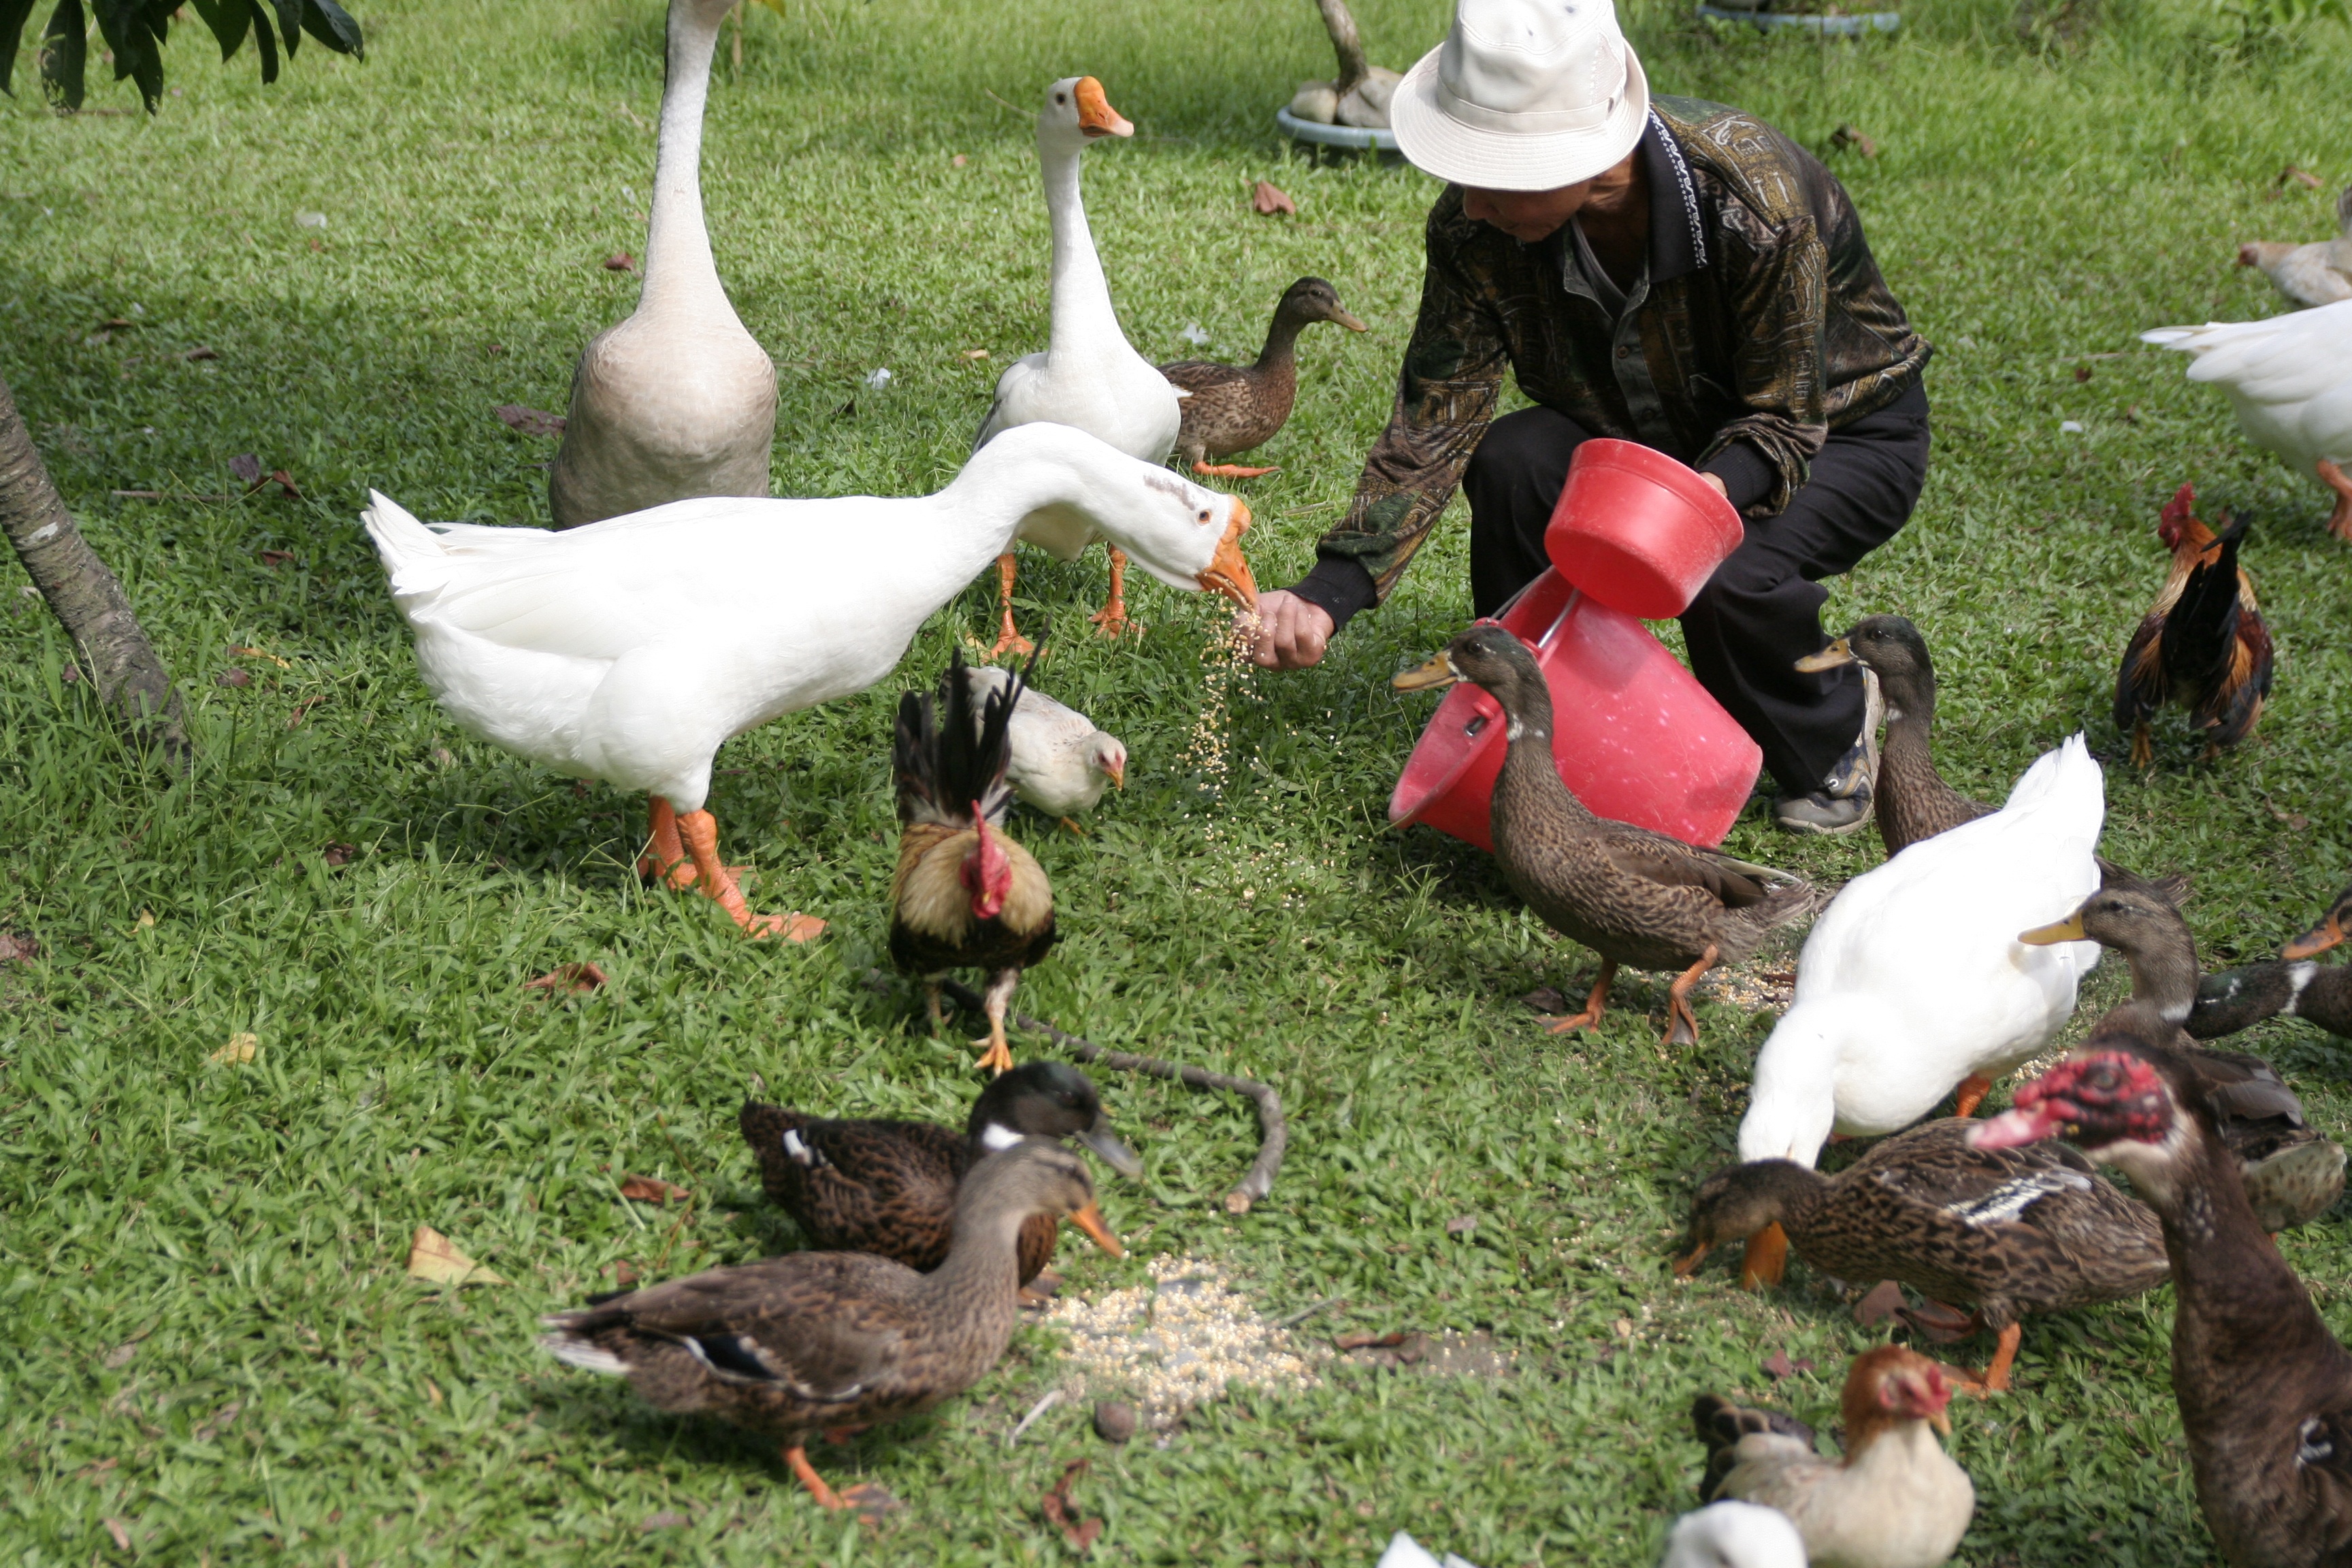
bird, wildlife, feed, pet, fauna, duck, farmhouse, goose, vertebrate, waterfowl, water bird, ducks geese and swans